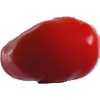
Label: Tomato 2